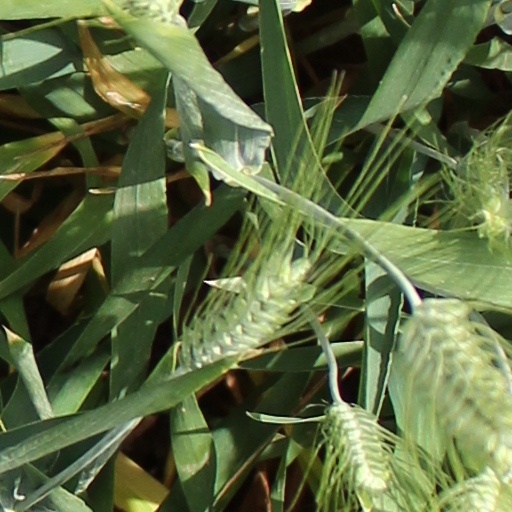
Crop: wheat